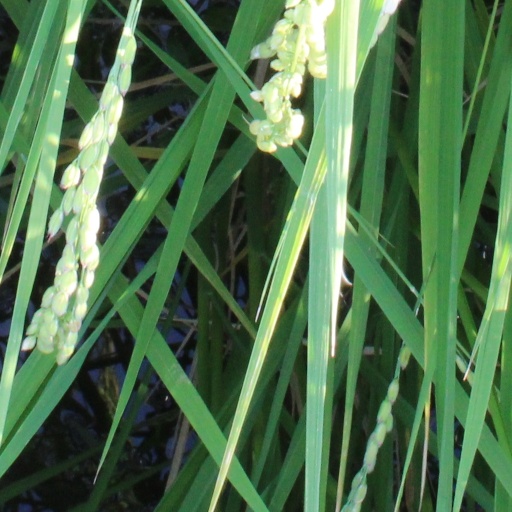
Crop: rice